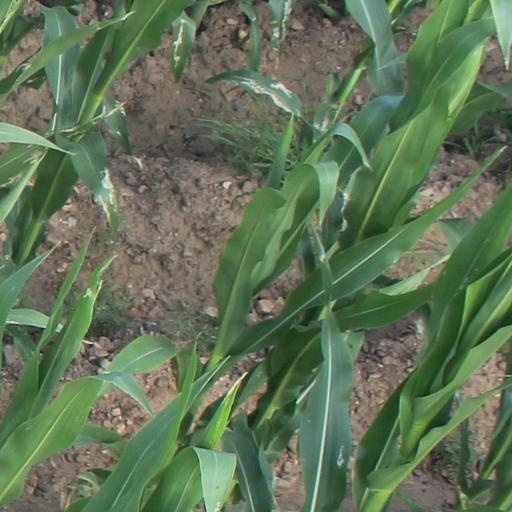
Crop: maize; corn